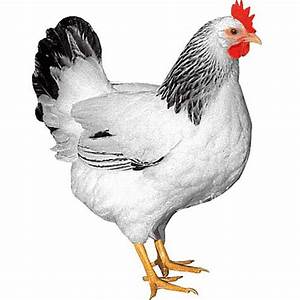
Label: gallina